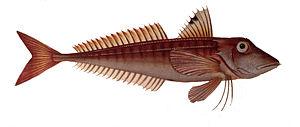
Le grondin rouge est une espèce de poissons marins appartenant à la famille des Triglidae. On lui connait les noms vernaculaires suivants : grondin pin, gros cabot, rougeot anglais, tombe, mouline, galinette, grondin rosemuloina, galinetta, caraman, granou.